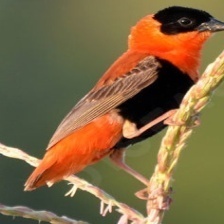
Species: NORTHERN RED BISHOP
Scientific name: EUPLECTES FRANCISCANUS